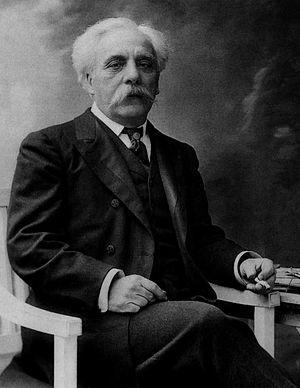
Gabriel Fauré par Paul Nadar en 1905
Gabriel Fauré, né à Pamiers le 12 mai 1845 et mort à Paris le 4 novembre 1924, est un pianiste, organiste et compositeur français.
Les Nuits d'été constituent un ensemble de six mélodies d'Hector Berlioz sur des poèmes de Théophile Gautier, regroupés dans la section Poésies diverses du recueil La Comédie de la mort, paru en 1838. Composées entre 1834 et 1840 et publiées en septembre 1841, ces mélodies sont d'abord destinées à une voix de mezzo-soprano ou de ténor, et accompagnées au piano.
Le Quintette pour piano et cordes, op. 42, est une œuvre de Louis Vierne en trois mouvements pour piano et quatuor à cordes.